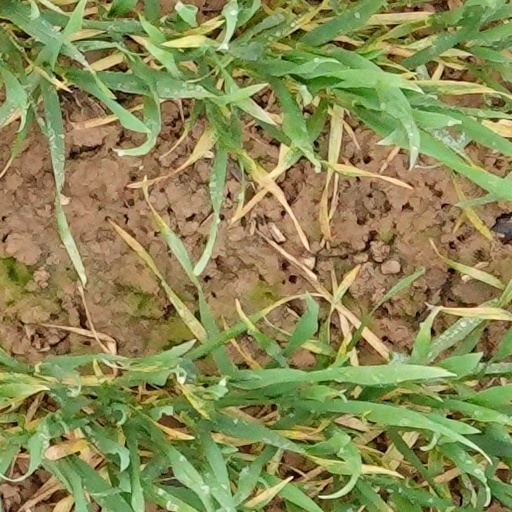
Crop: wheat